Robert Nash (Australian footballer)

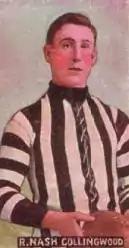

Robert Henry Nash (22 April 1884 – 16 June 1958) was a leading Australian rules footballer who was captain of the Collingwood Football Club in the Victorian Football League (VFL), and captain-coach of the Footscray Football Club in the Victorian Football Association (VFA).